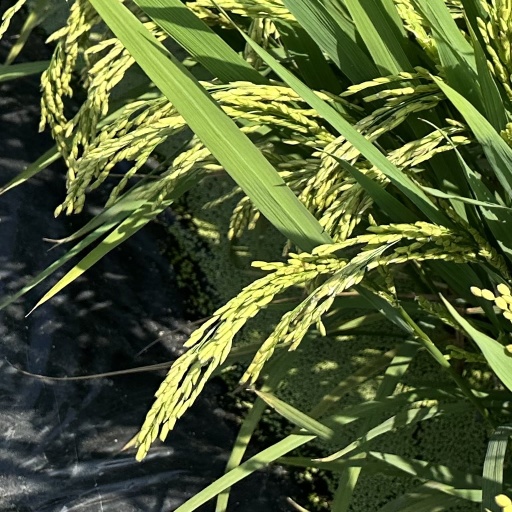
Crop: rice